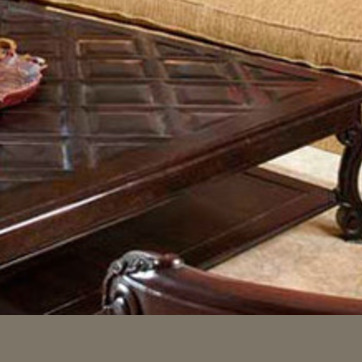
Material: wood